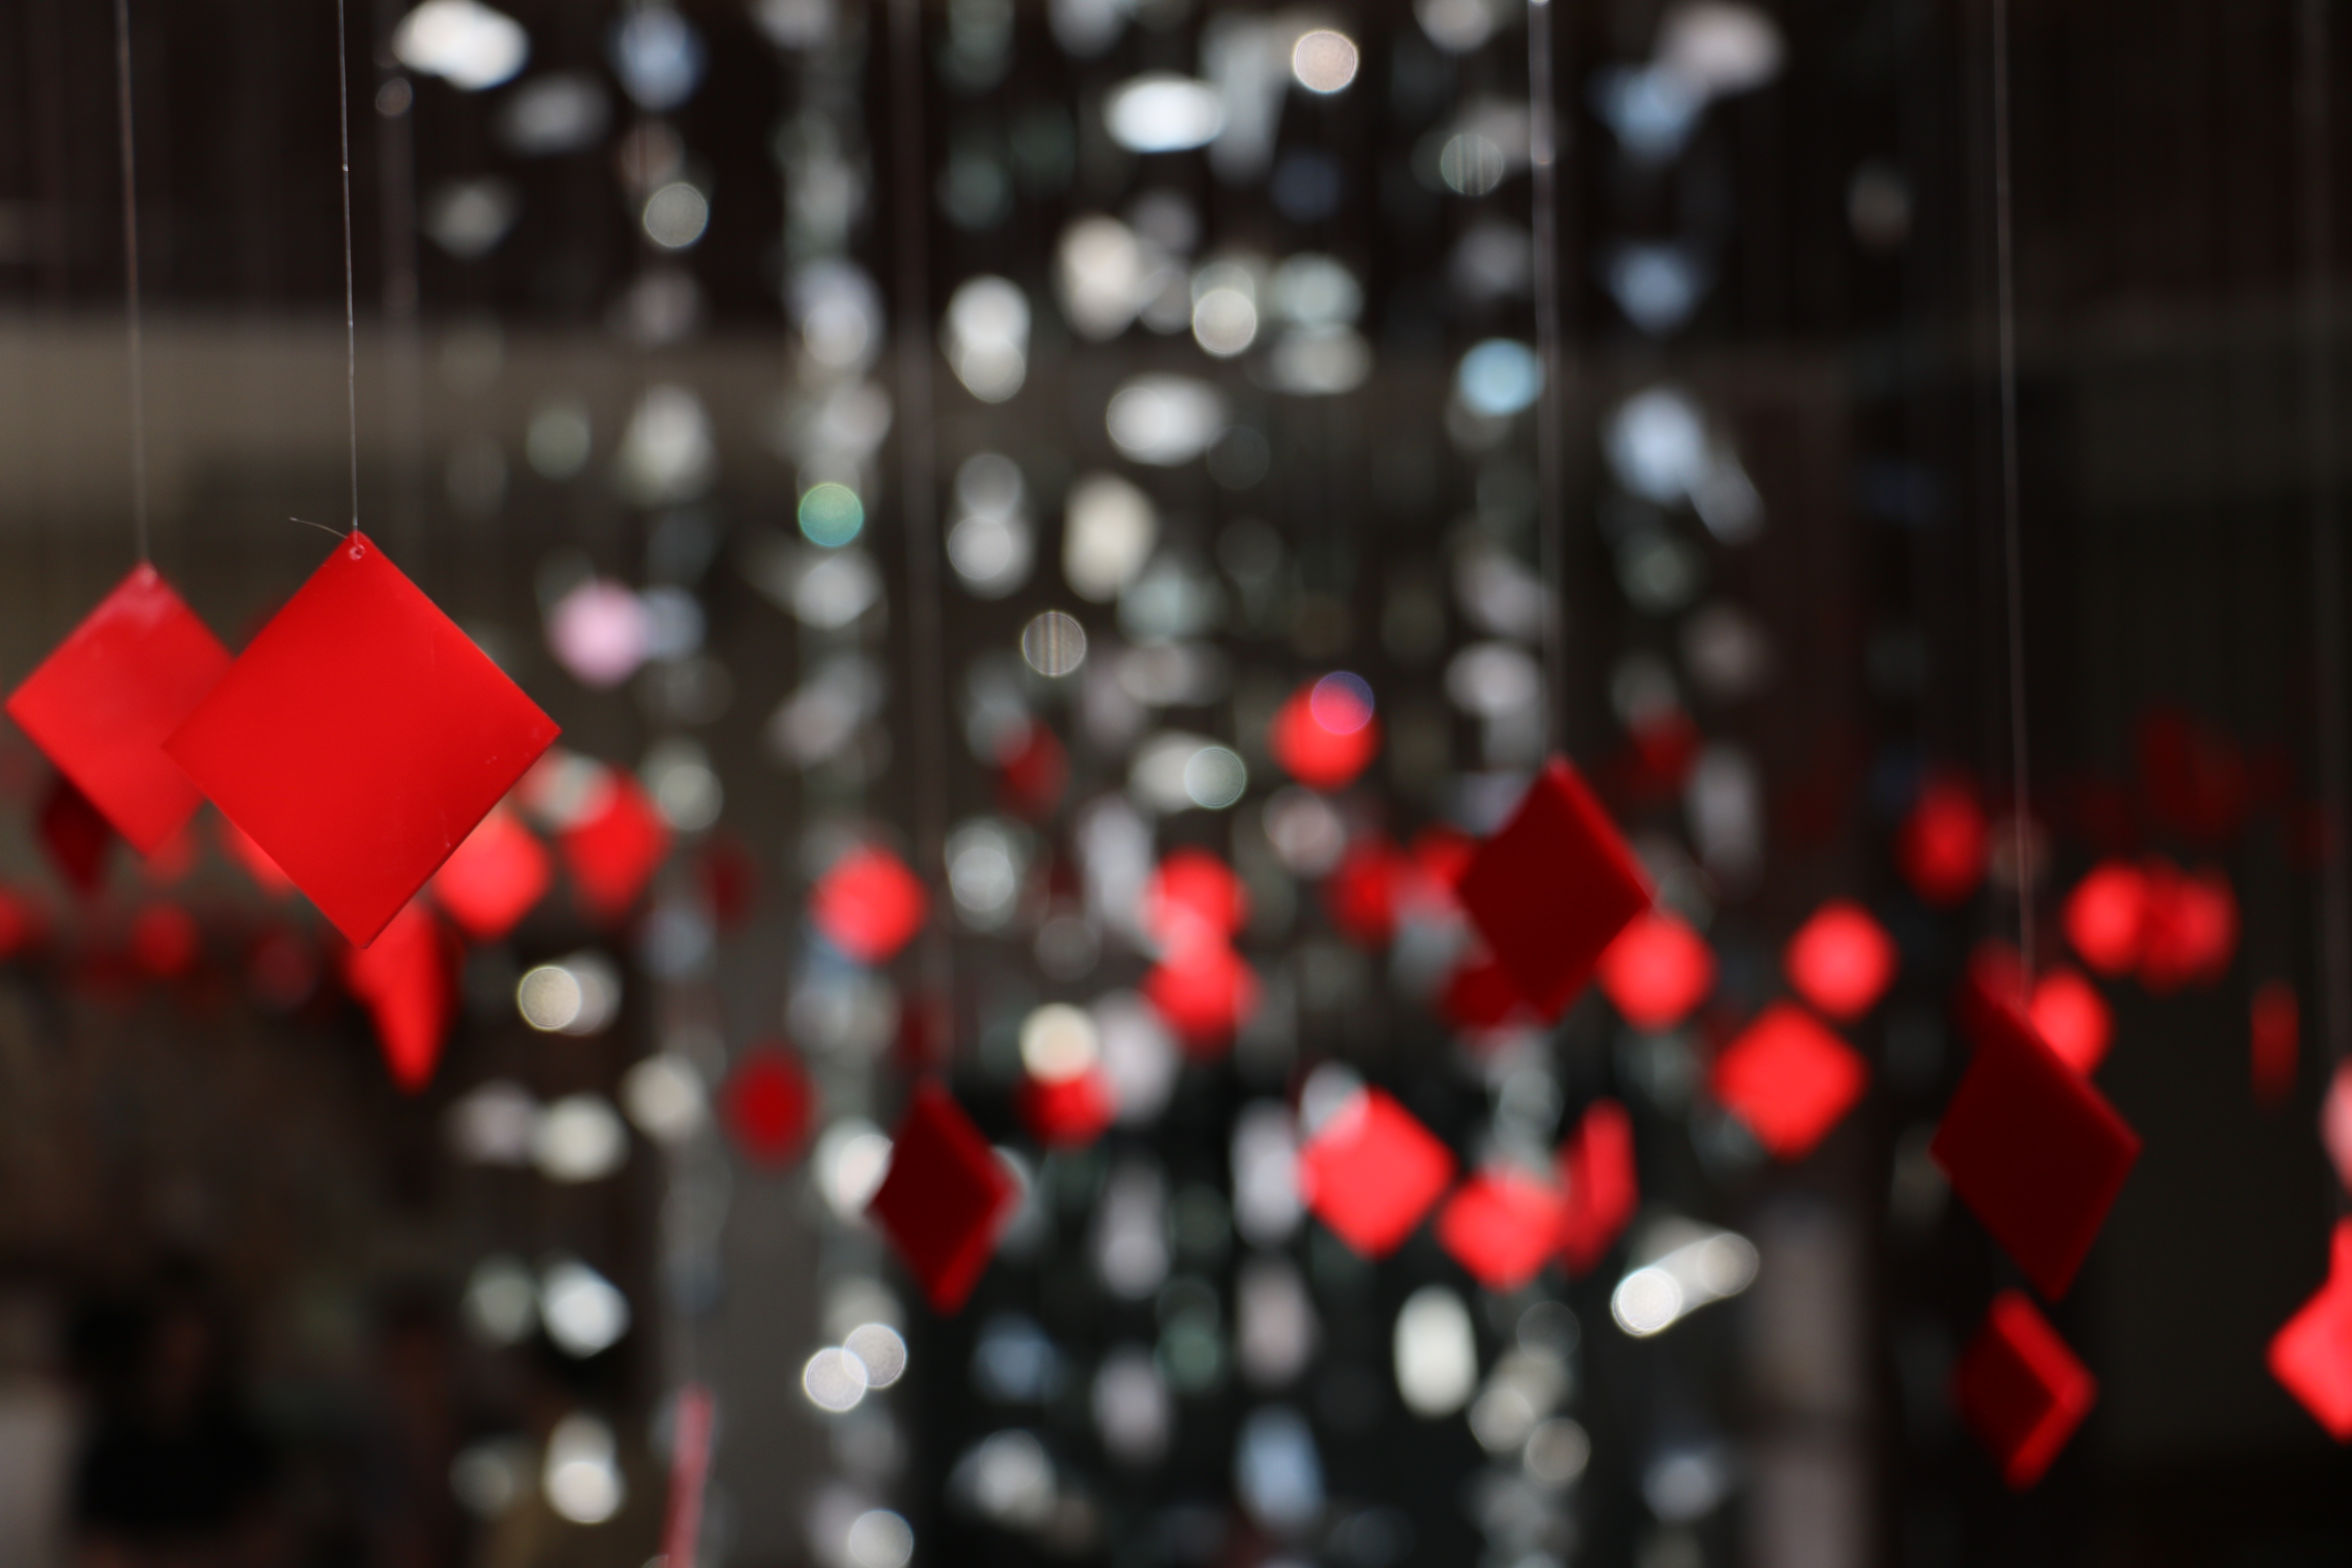
light, flower, red, color, darkness, black, christmas, shape